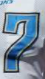
Number: 7